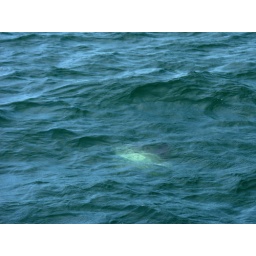
This may not look like much, but that pale patch under the water is a giant ocean sunfish.